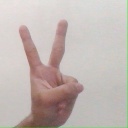
अक्षर: क